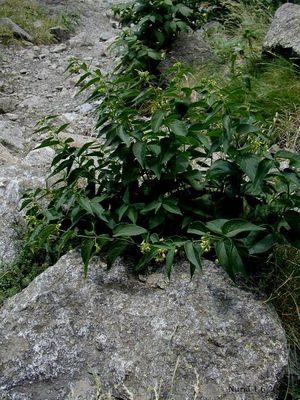
Svalerod (art)
Svalerod i de østlige Pyrenæer.
Svalerod i de østlige Pyrenæer.
Svalerod er en 30-70 cm høj urt, der i Danmark fortrinsvis vokser på kystskrænter og strandvolde. Hele planten er giftig.